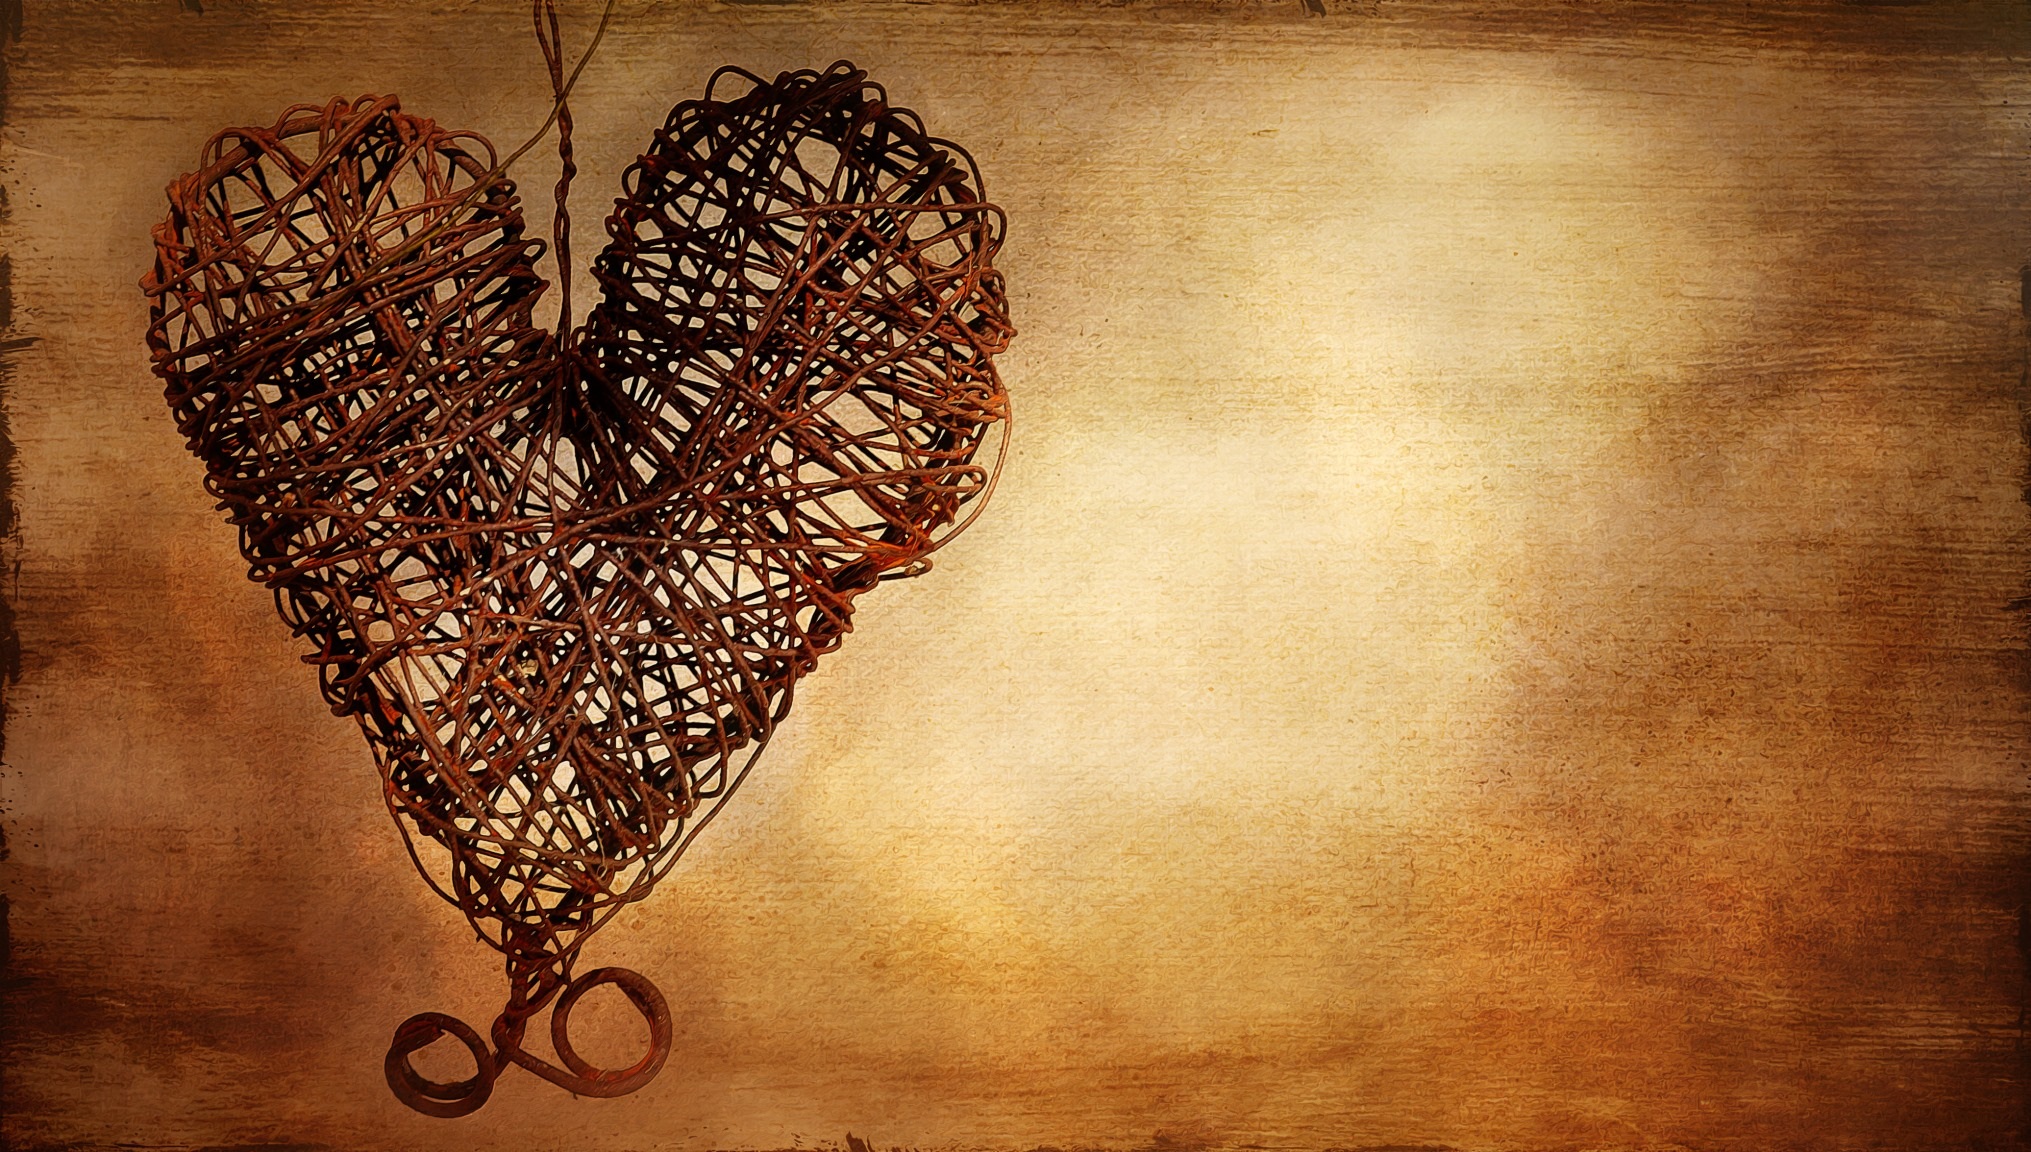
heart, painting, human body, art, painted, image, organ, shape, greeting card, text freedom, metal heart, rusty heart, wire heart